London Metropolitan University

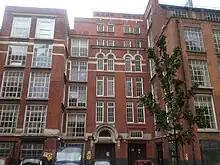
Calcutta House which was named after the Indian port of Calcutta

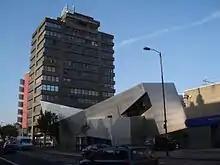
The Tower Building with the deconstructivist Graduate Centre designed by Daniel Libeskind

Founded as the Northern Polytechnic Institute in 1896, it merged in 1971 with the North Western Polytechnic which was established in 1929, to become the Polytechnic of North London. Until the passing of the Education Reform Act 1988, the Polytechnic was under the control of the Inner London Education Authority – part of the then Greater London Council and awarded the degrees of the former Council for National Academic Awards. Under the Further and Higher Education Act 1992, the institution, a pioneer of widening participation and access to higher education, was granted university status and the right to award its own degrees. Following the merger with London Guildhall University, London Metropolitan University became the largest unitary university in Greater London.